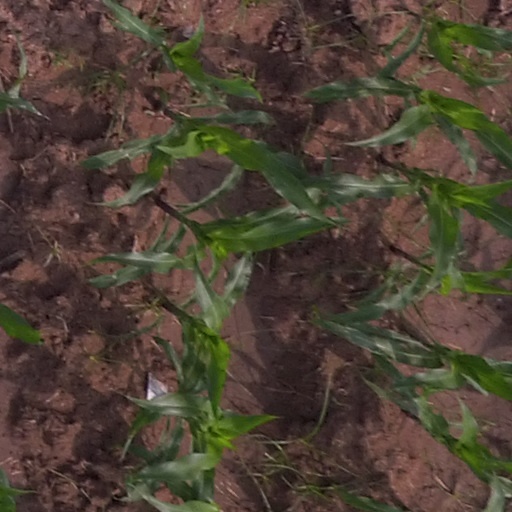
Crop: maize; corn